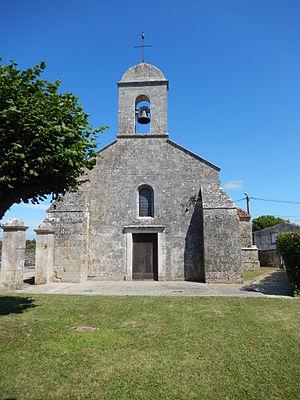
Beaugeay, Charente-Maritime, France. • L'église Saint Germain de Beaugeay, construite au onzième siècle.
Beaugeay est une commune du Sud-Ouest de la France, située dans le département de la Charente-Maritime en région Nouvelle-Aquitaine. Ses habitants sont appelés les Beaugeatins et les Beaugeatines.